San Luis Gonzaga Parish Church

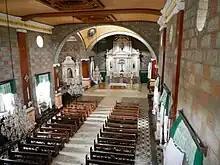
Church interior in 2012

The church facade is predominantly Baroque in style with the roughness and heaviness of its looks although some hints of Renaissance style can be found on the details of its twin belfries. The recessed main portal showcases a relief of the papal symbol and is flanked by two heavily-ornamented saints' niches. Stone balusters decorate the single window on the facade, the blind windows flanking it and the base of the pediment. Dominating the facade are columns capped with Ionic capitals and scroll-like volutes on the pediment.